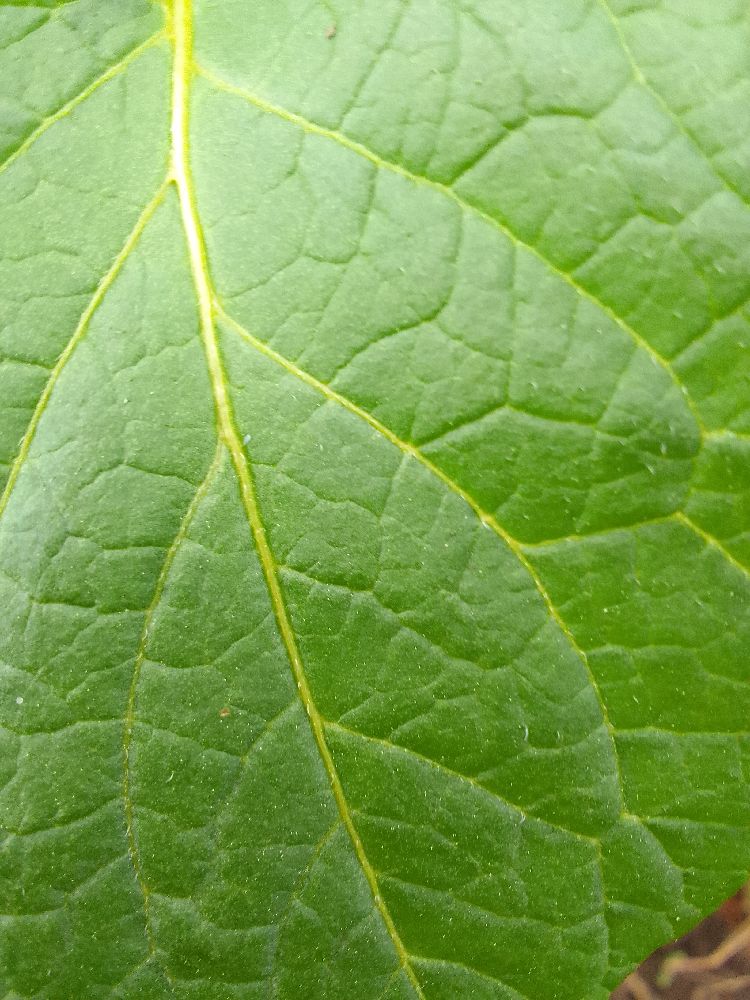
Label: Healthy